Answer in natural language. Considering the relative positions, where is Window (highlighted by a red box) with respect to modern gray dresser with three drawers (highlighted by a green box)? Choose between the following options: left or right
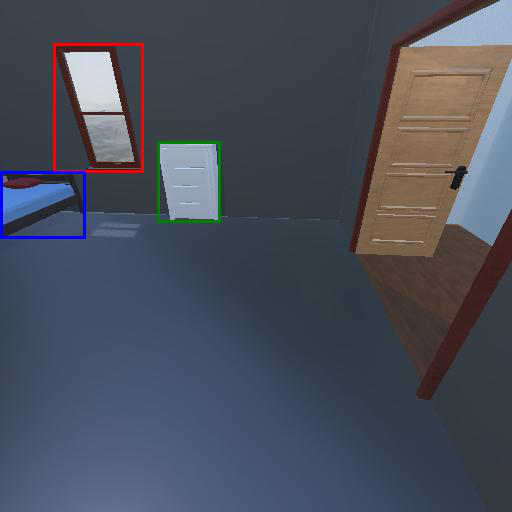
<answer>left</answer>